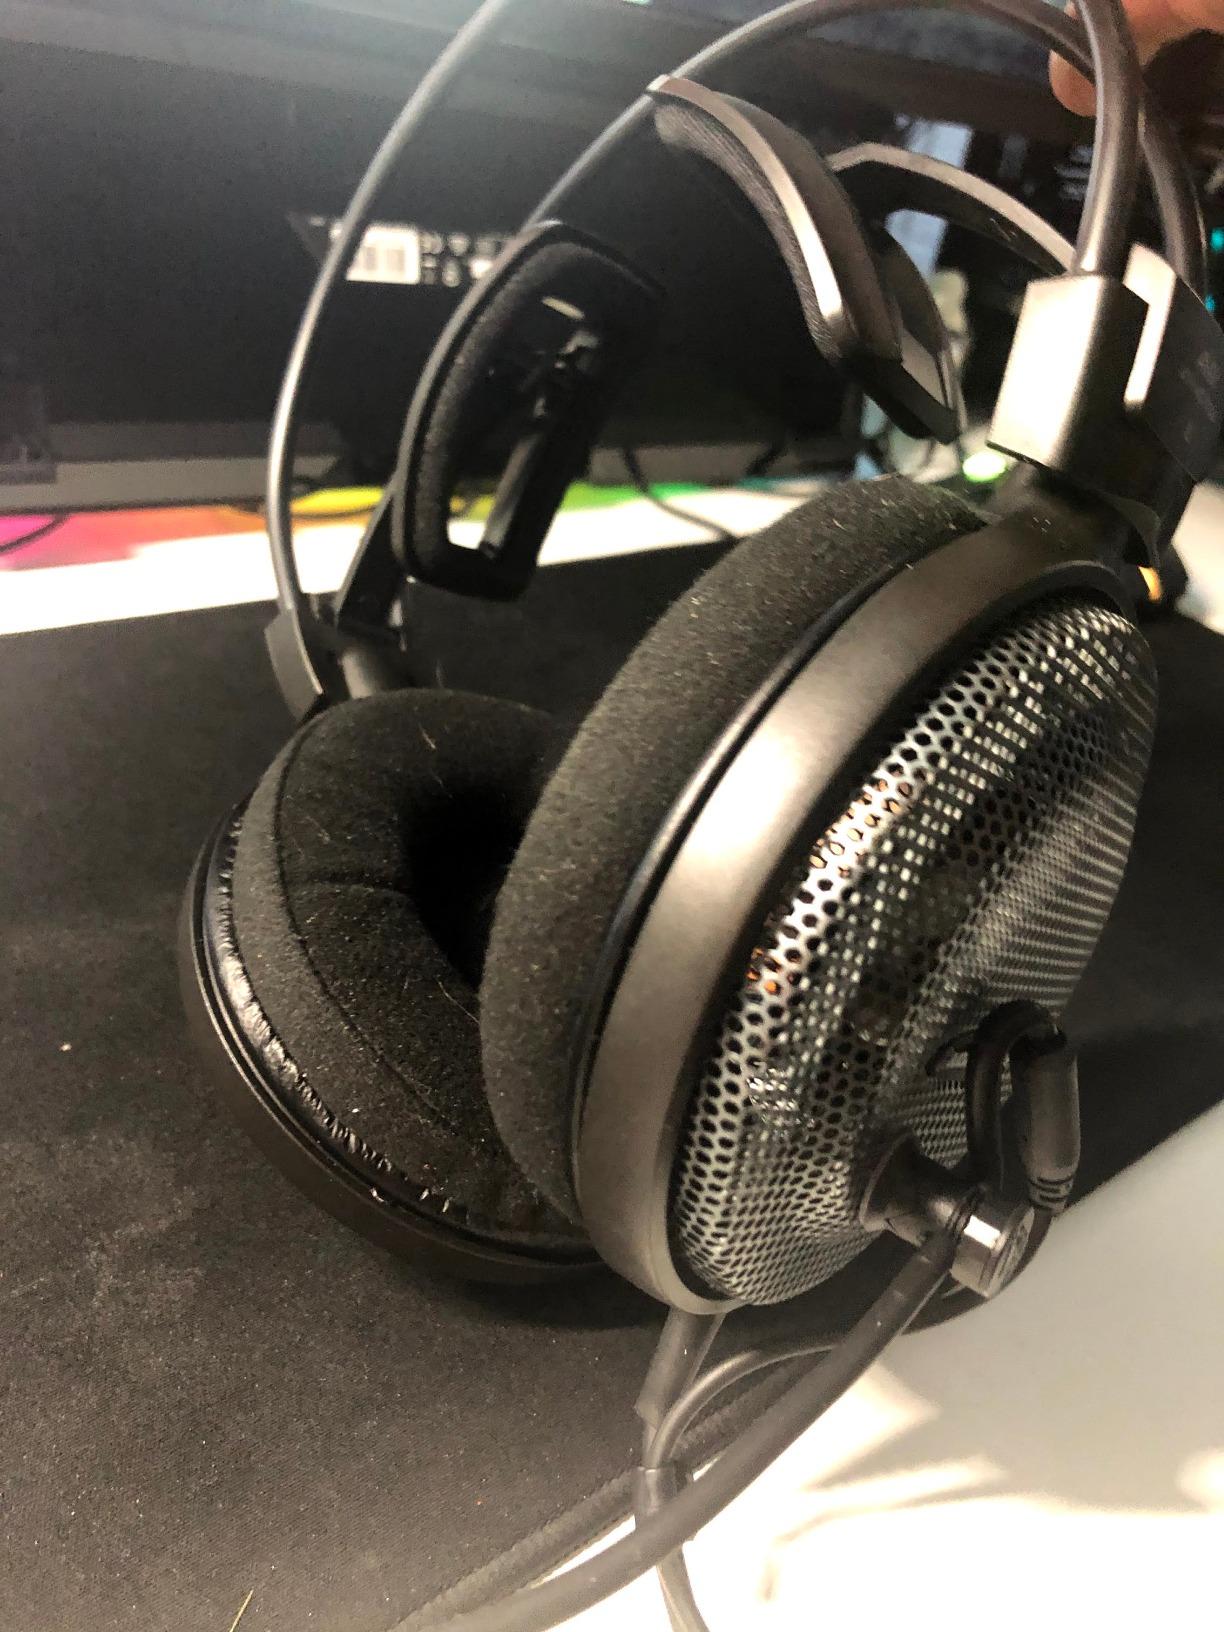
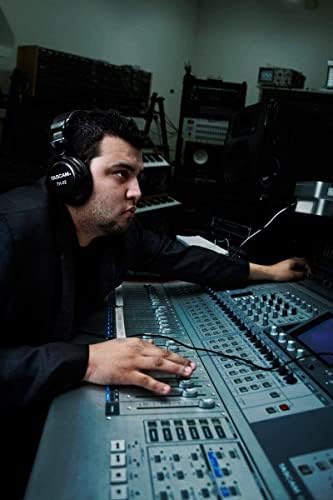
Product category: headphones
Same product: no